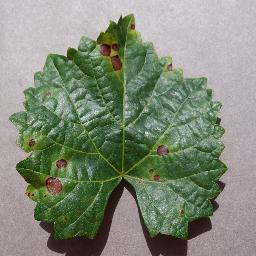
Label: Grape___Black_rot